History of the 101st Airborne Division

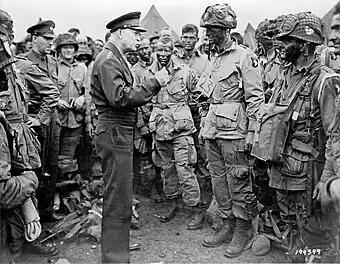
General Dwight D. Eisenhower speaking with 1st Lieutenant Wallace C. Strobel and men of Company E, 502nd Parachute Infantry Regiment on 5 June. The placard around Strobel's neck indicates he is the jumpmaster for chalk No. 23 of the 438th TCG.

On 19 August 1942, its first commander, Major General William C. Lee, read out General Order Number 5: